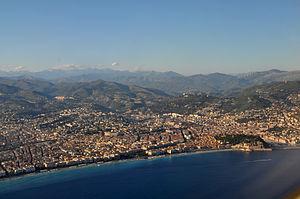
Cet article établit la liste des quartiers de Nice.